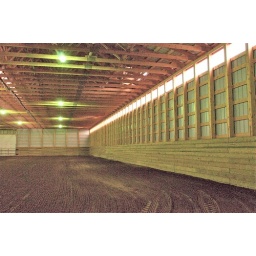
Kick walls are a valuable addition for riding arenas by protecting both animals and the building.